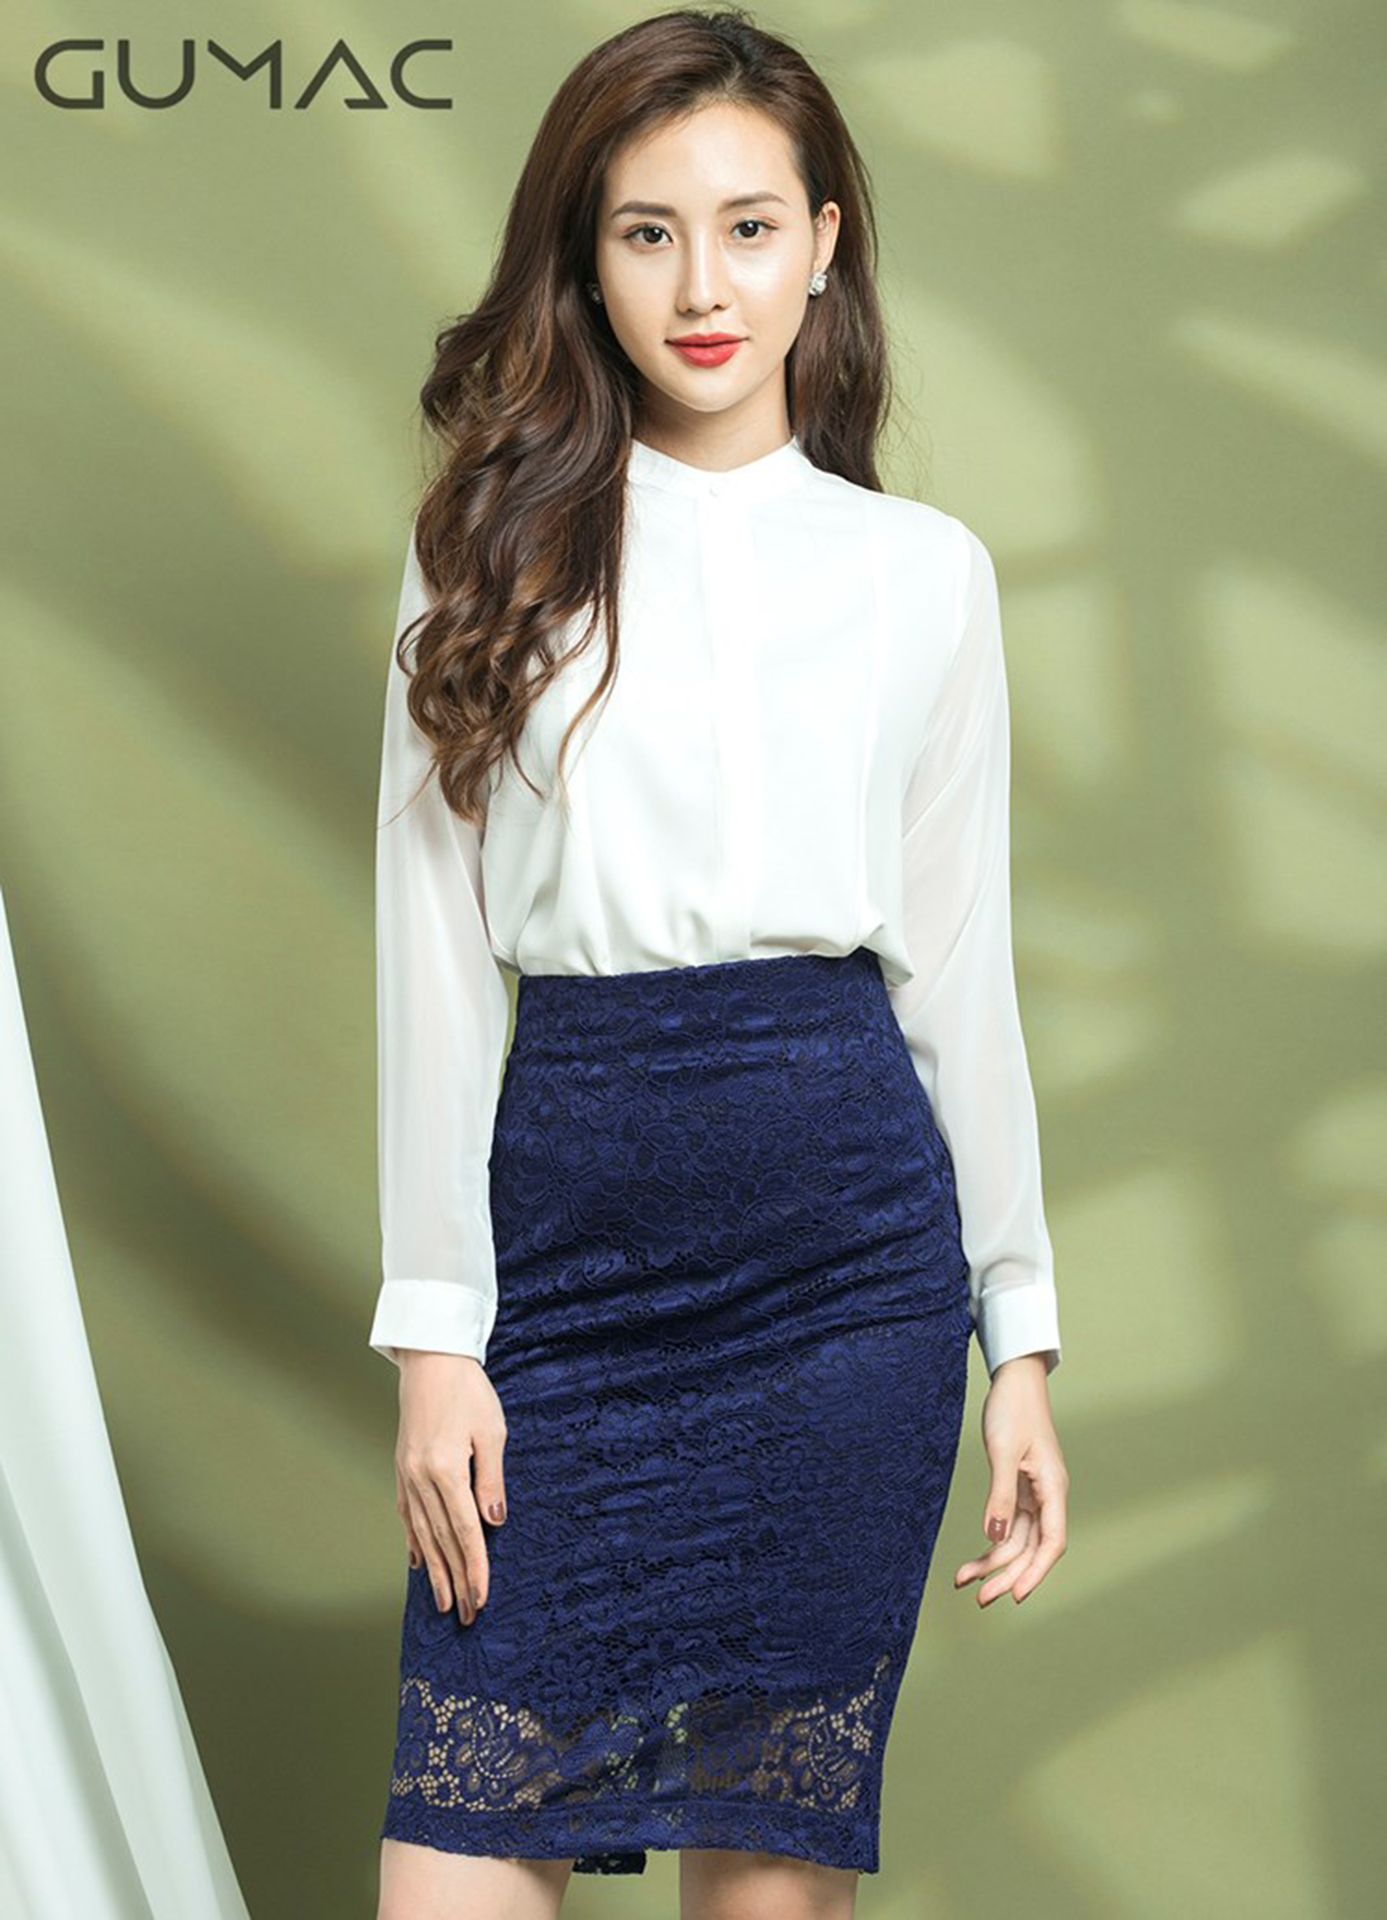
fashion, clothing, white, Pencil skirt, waist, dress, fashion model, neck, shoulder, lady, cocktail dress, sleeve, joint, formal wear, long hair, outerwear, crop top, leg, trunk, top, fashion design, a line, blouse, abdomen, Sheath dress, pattern, style, model, hip